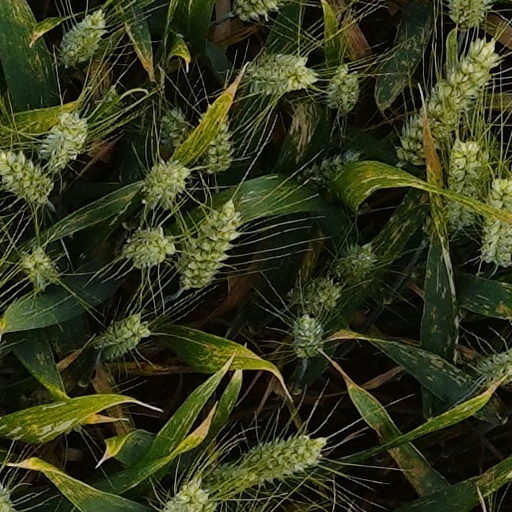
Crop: wheat